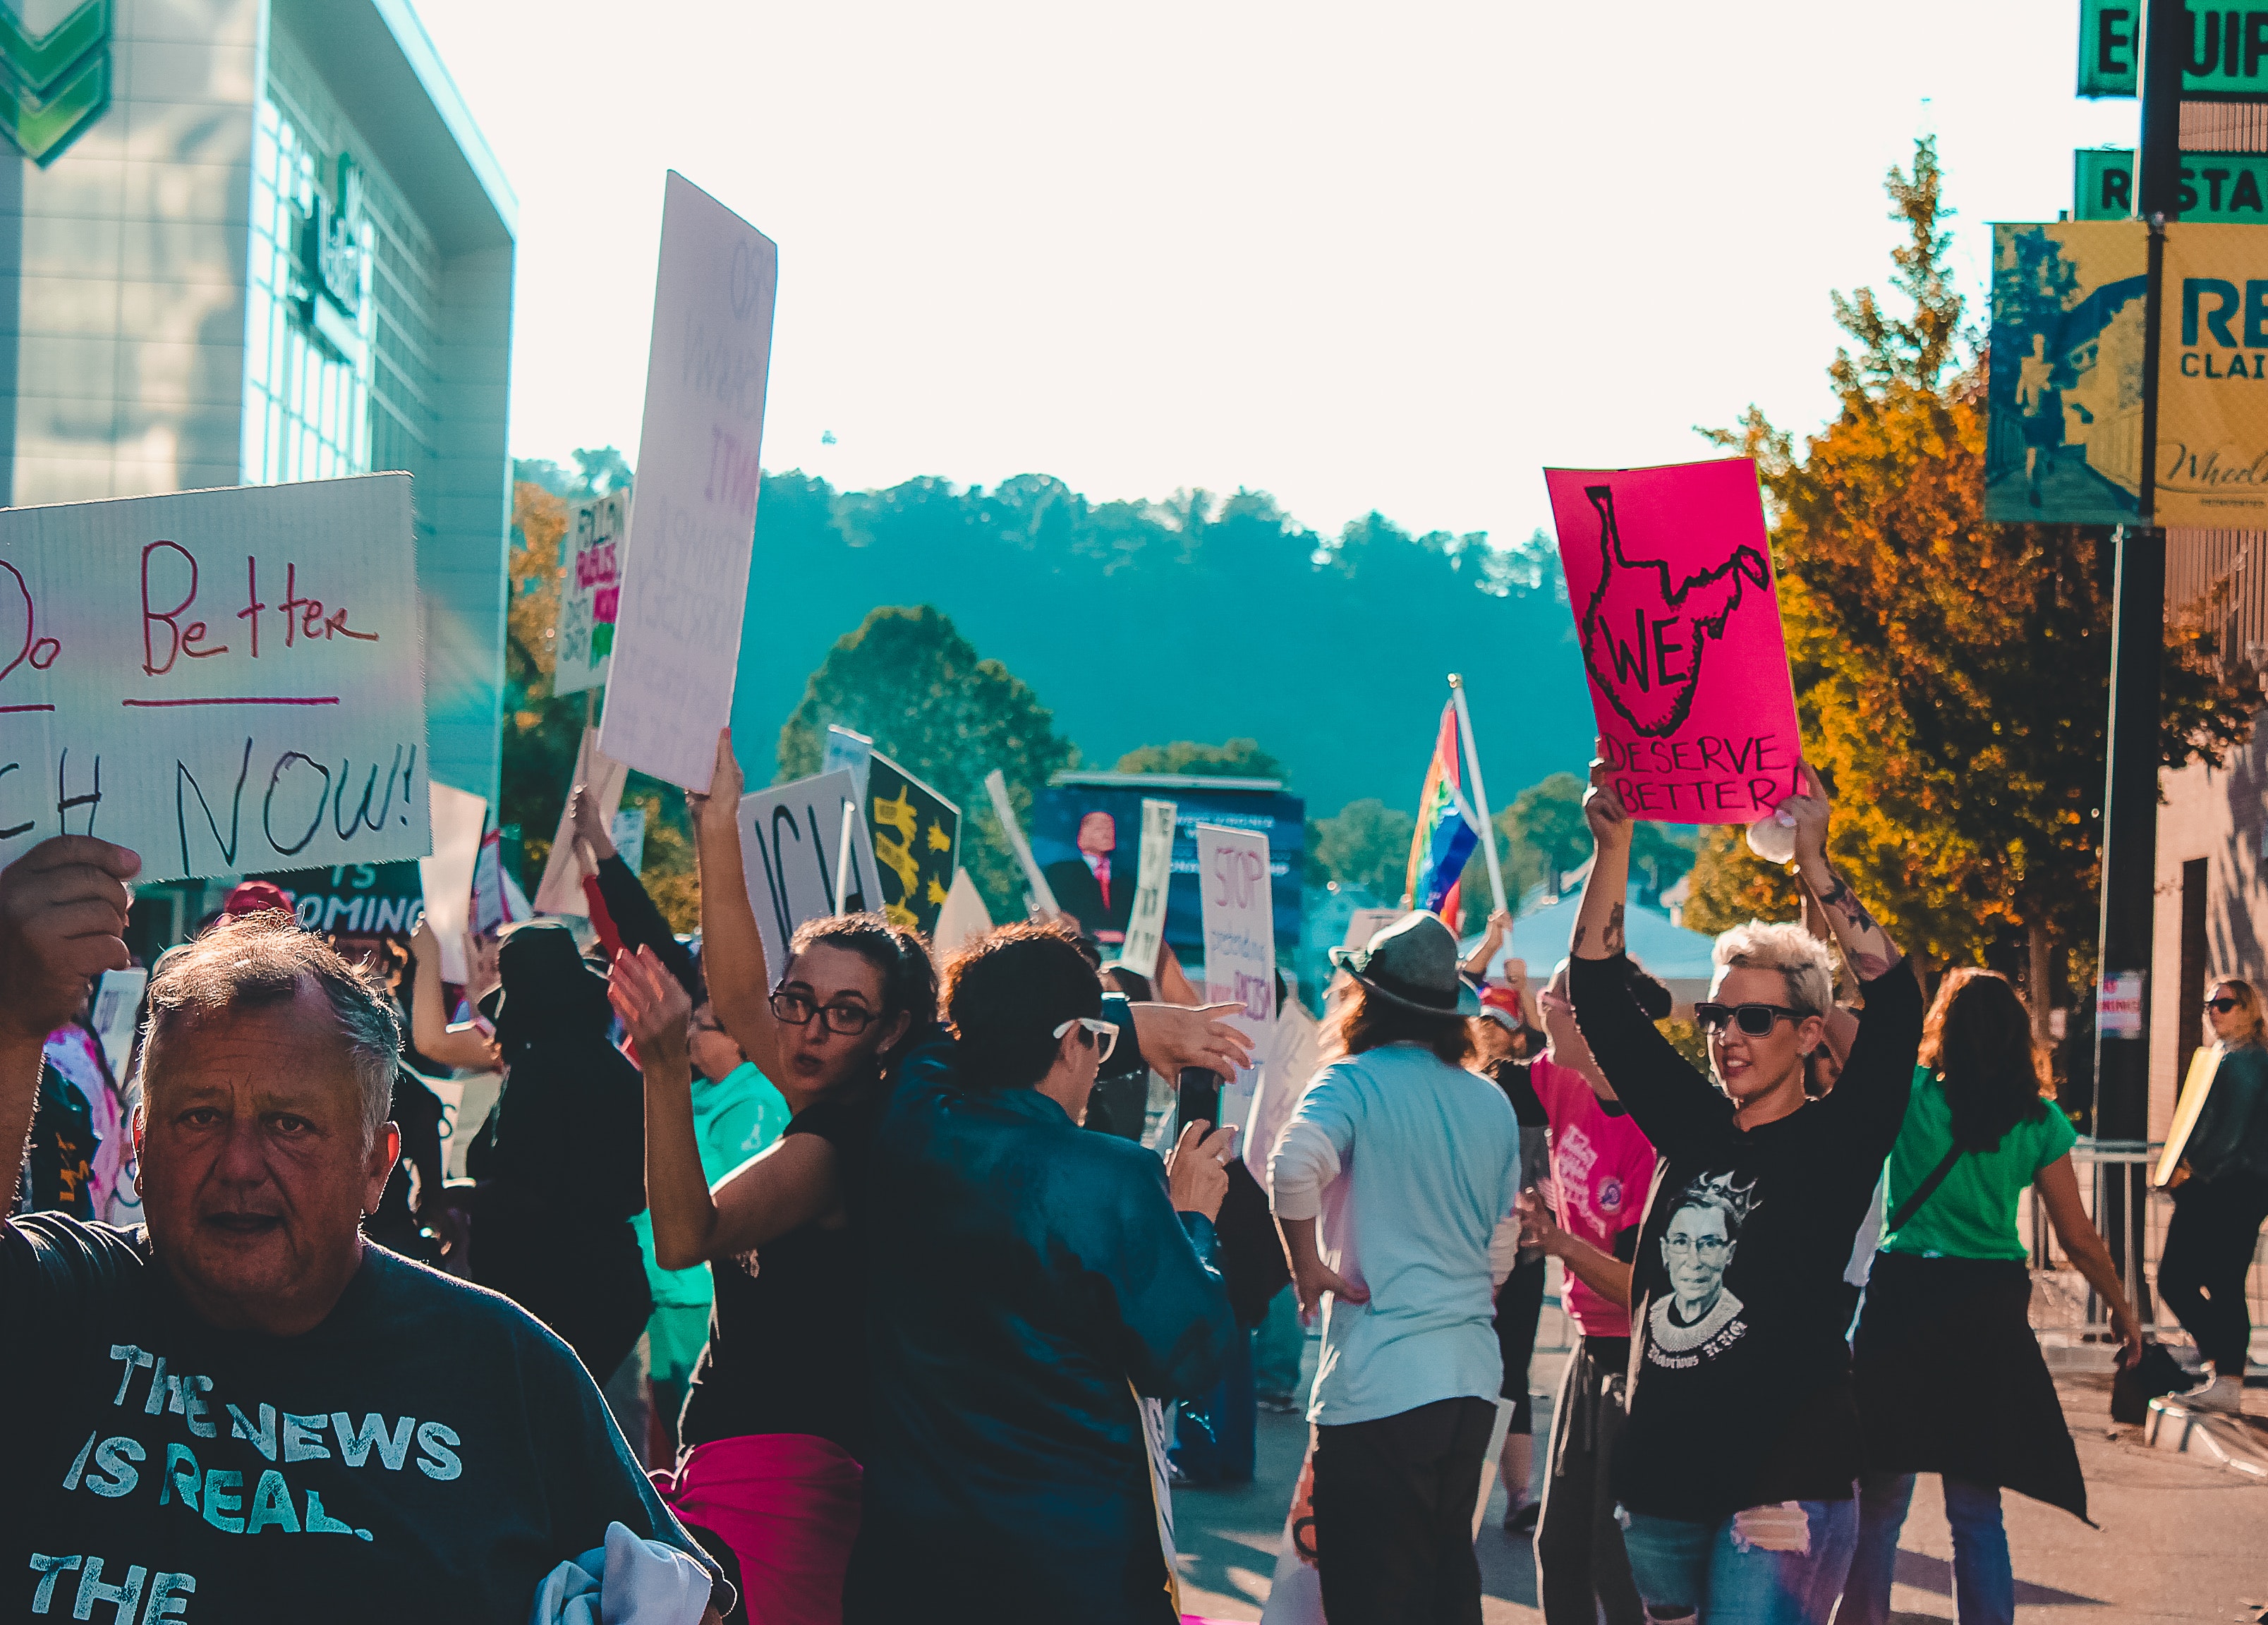
crowd, protest, demonstration, event, recreation, festival, public event, street, tree, city, block party, fun